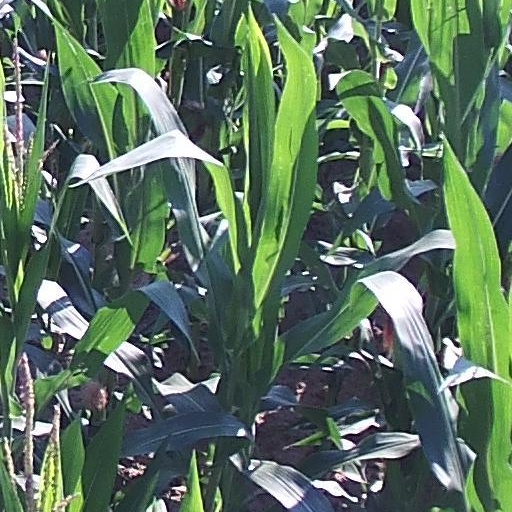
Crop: maize; corn